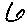
Label: 6